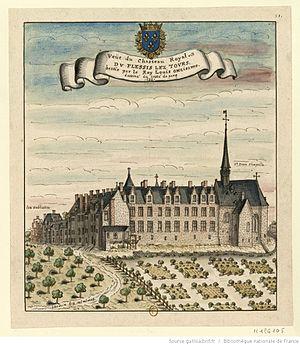
Vue du Château Royal du Plessis-lèz-Tours du côté parc
Le château de Plessis-lez-Tours est un ancien château royal situé sur la commune de La Riche en Indre-et-Loire, près de Tours. Il a été la demeure préférée du roi Louis XI qui y est mort le 30 août 1483. Il resta la résidence et le siège du pouvoir des rois de France sous Charles VIII et Louis XII, ce dernier y réunissant les états généraux de 1506. C'est le premier bâtiment en brique du Val de Loire, les travaux entrepris sous Charles VII et Louis XI ayant fait appel à des maçons de Béthune. Détruit aux trois quarts, il n'en reste aujourd'hui que l'aile Est. Il fait l’objet d’une inscription au titre des monuments historiques depuis le 12 avril 1927.